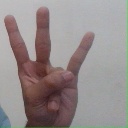
अक्षर: क्ष